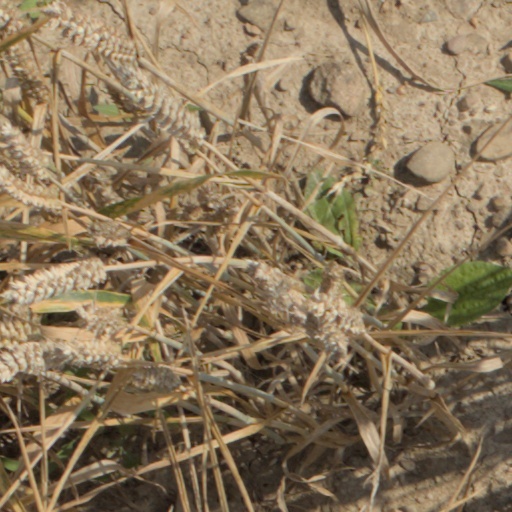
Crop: wheat